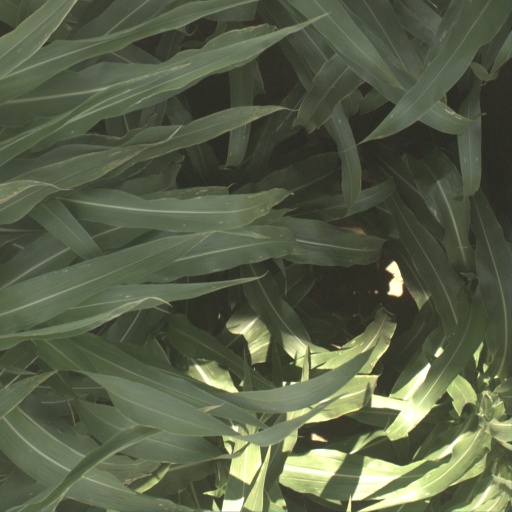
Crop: sorghum